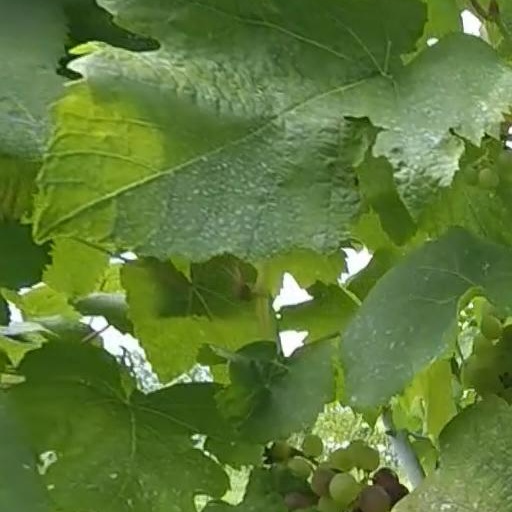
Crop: grape